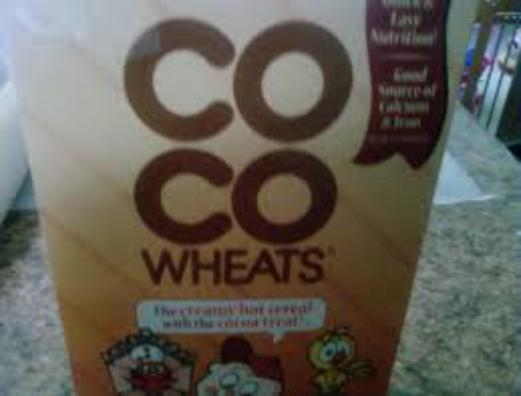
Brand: CoCo Wheats
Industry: Food